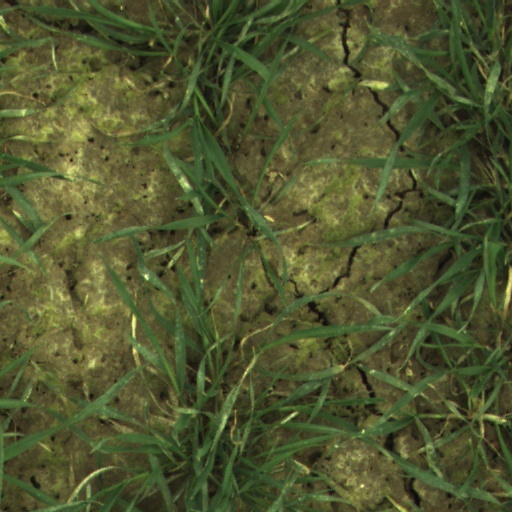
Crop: wheat